Jean de l'Ours

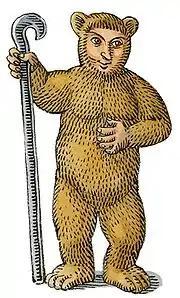
Jean de l'Ours. An artist's visualization with bear's ears.

Jean de l'Ours or John the Bear, John of the Bear, John-of-the-Bear, John Bear, is the leading character in the French folktale "Jean de l'Ours" classed as Type 301B in the Aarne–Thompson system; it can also denote any tale of this type.